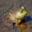
Label: frog